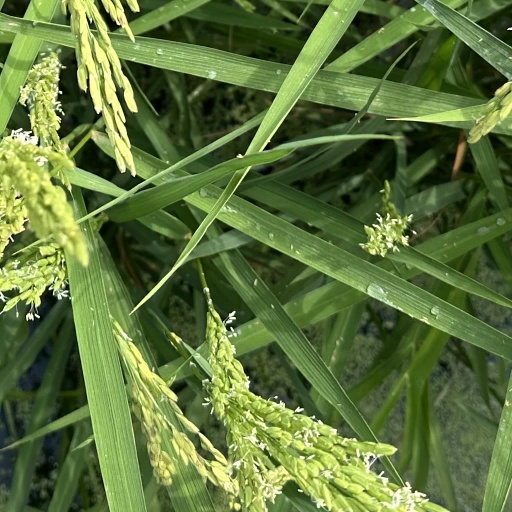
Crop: rice